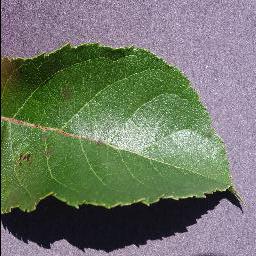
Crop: apple
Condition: scab